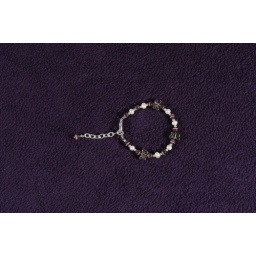
purple glass beads, white pearls (not currently in stock) and medium metal butterflies, extension chain